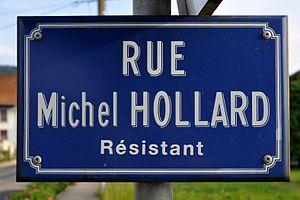
Louis Michel Hollard, né le 10 juillet 1898 à Épinay-sur-Seine et mort le 16 juillet 1993 à Ganges, est un résistant français qui s'est illustré au cours de la Seconde Guerre mondiale, étant le chef et le fondateur du réseau de résistance AGIR.